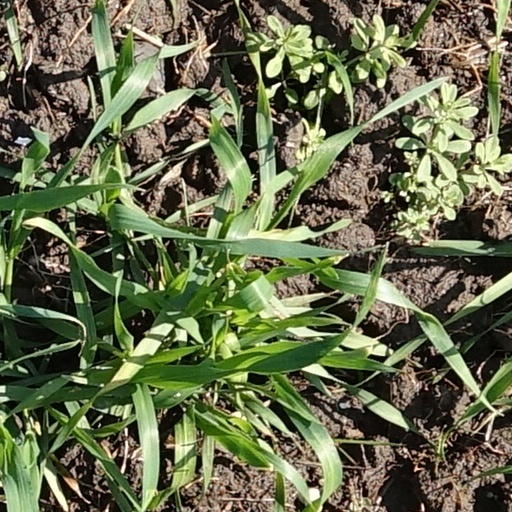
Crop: wheat